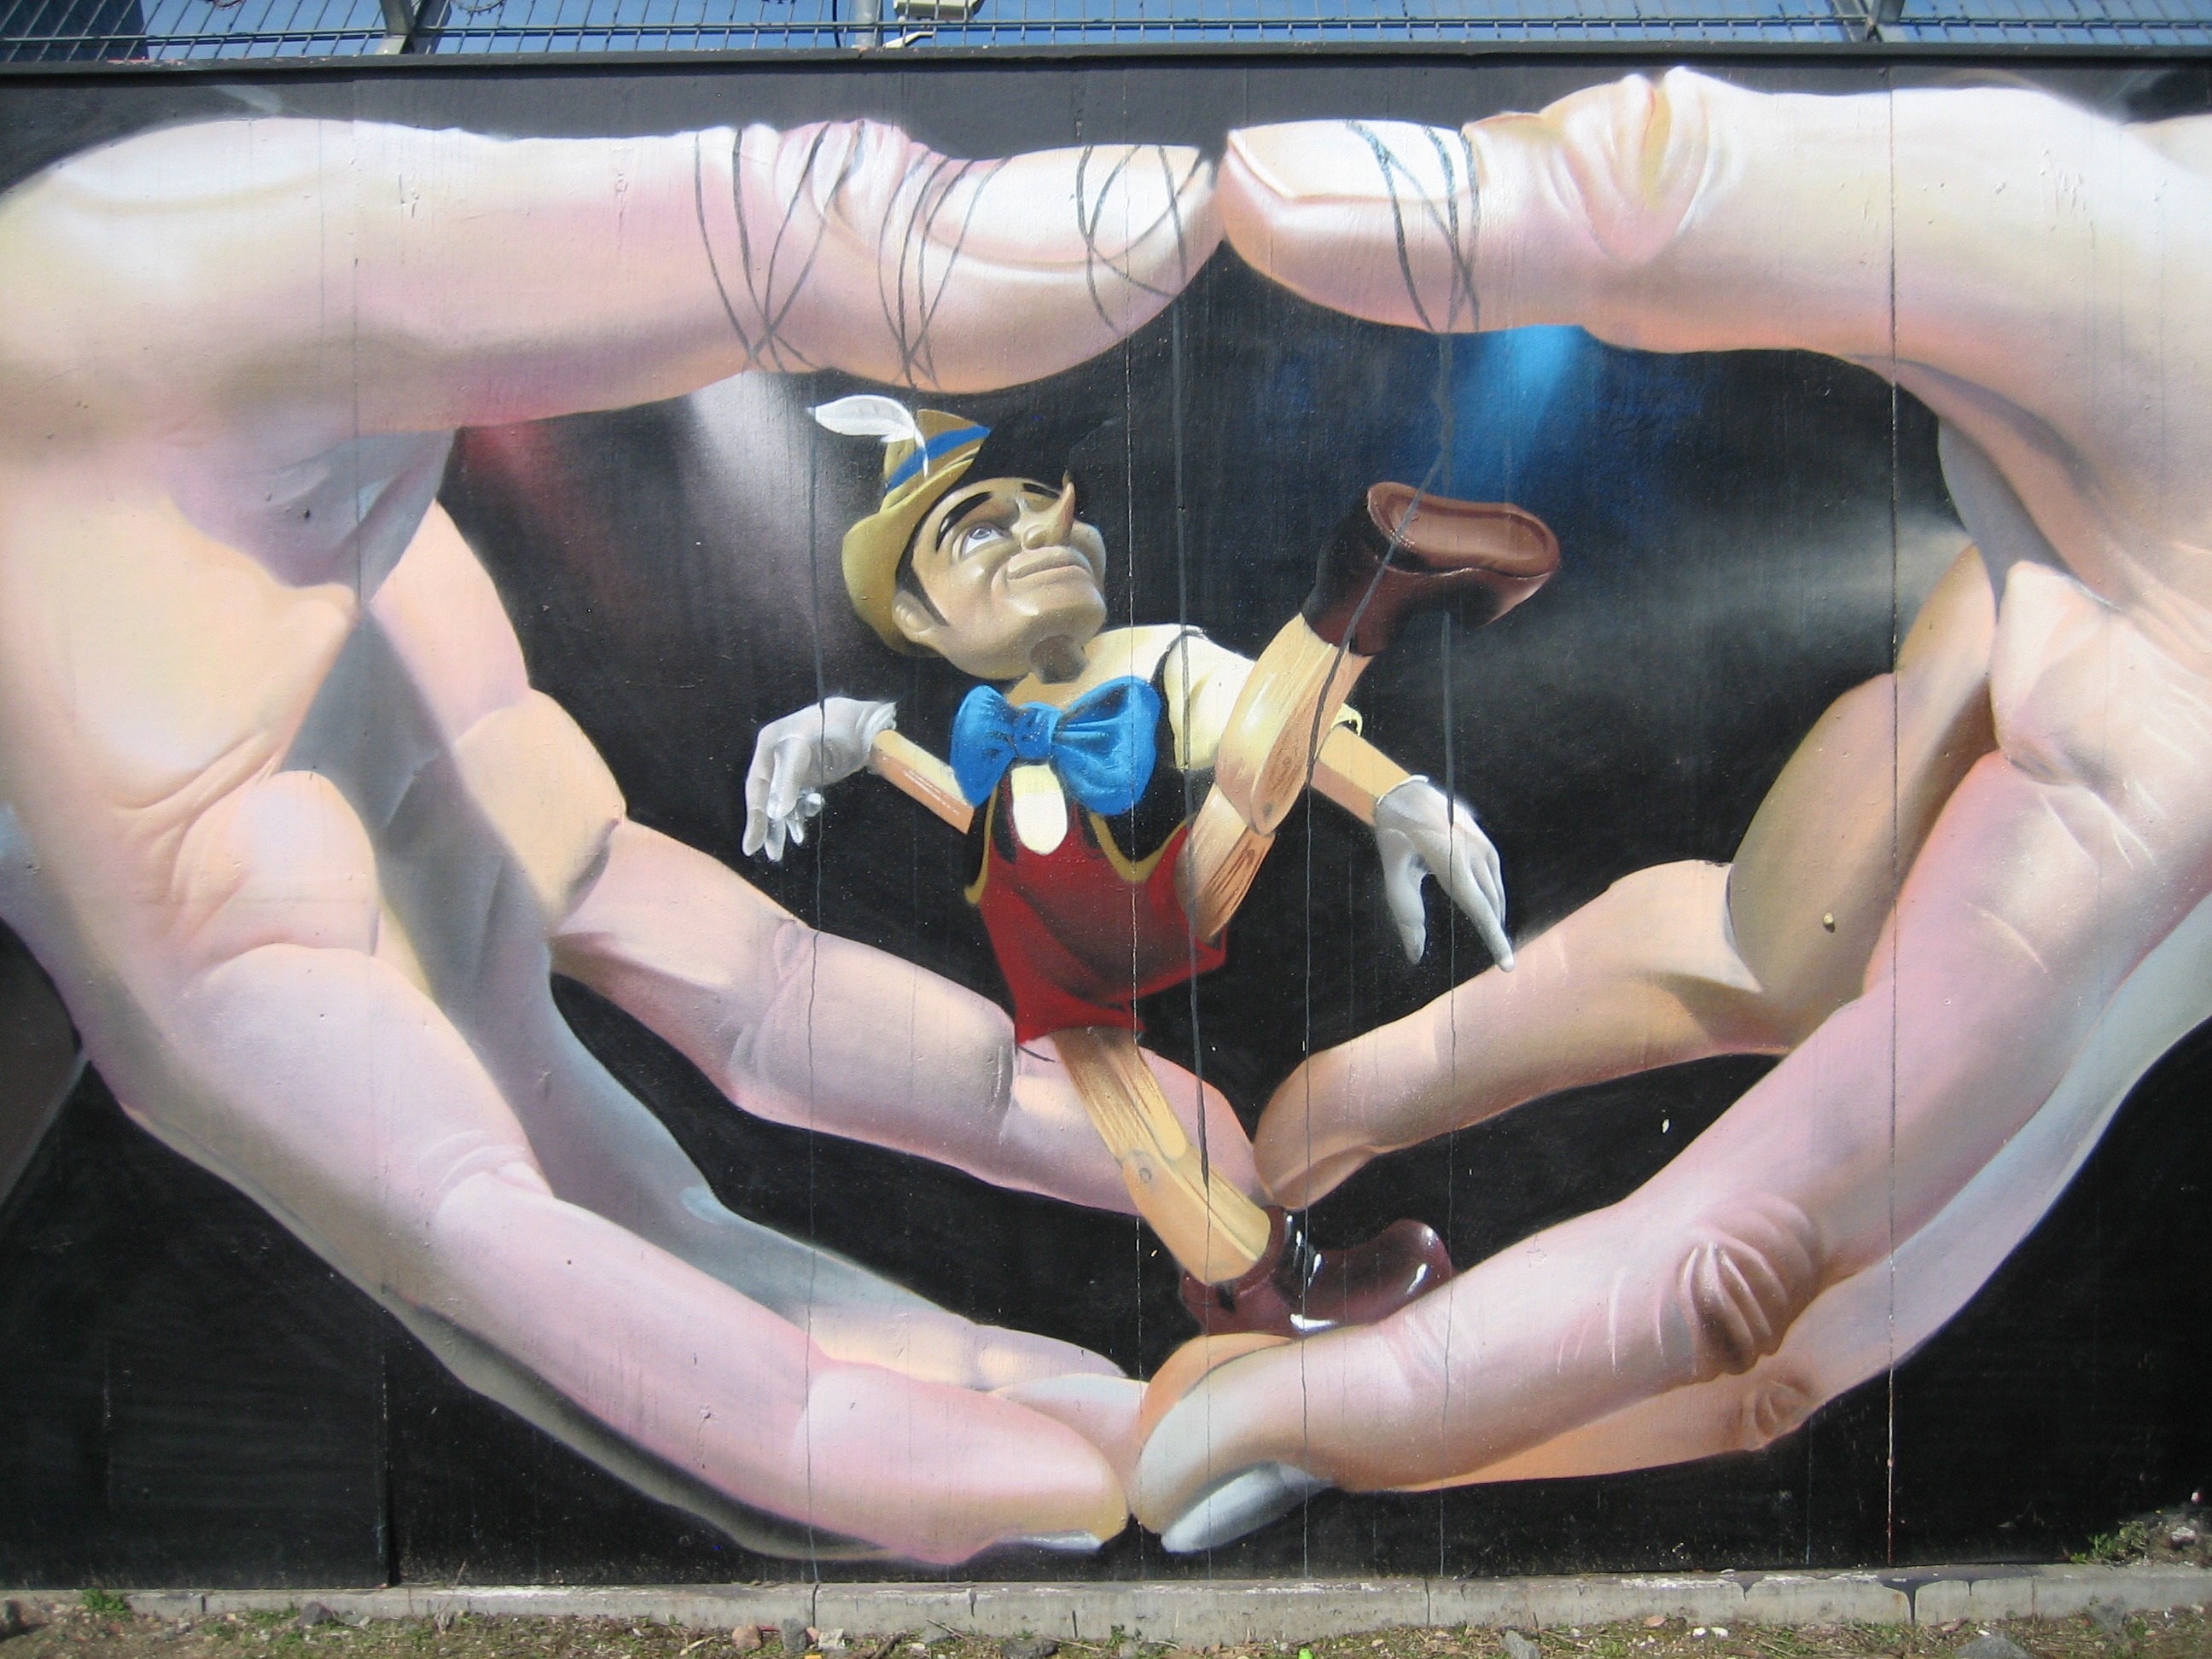
leg, muscle, artists, frankfurt, ecb, graffitti, construction fence